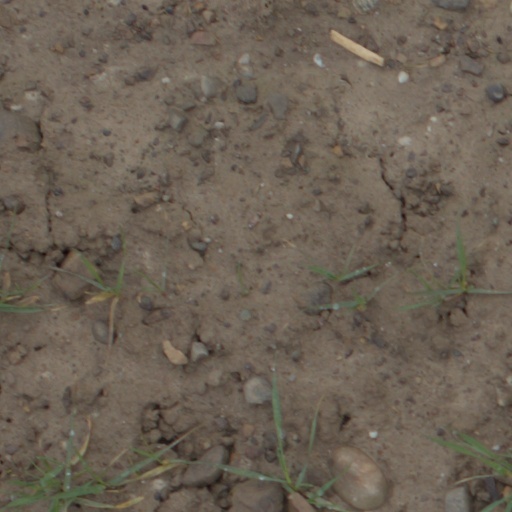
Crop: wheat